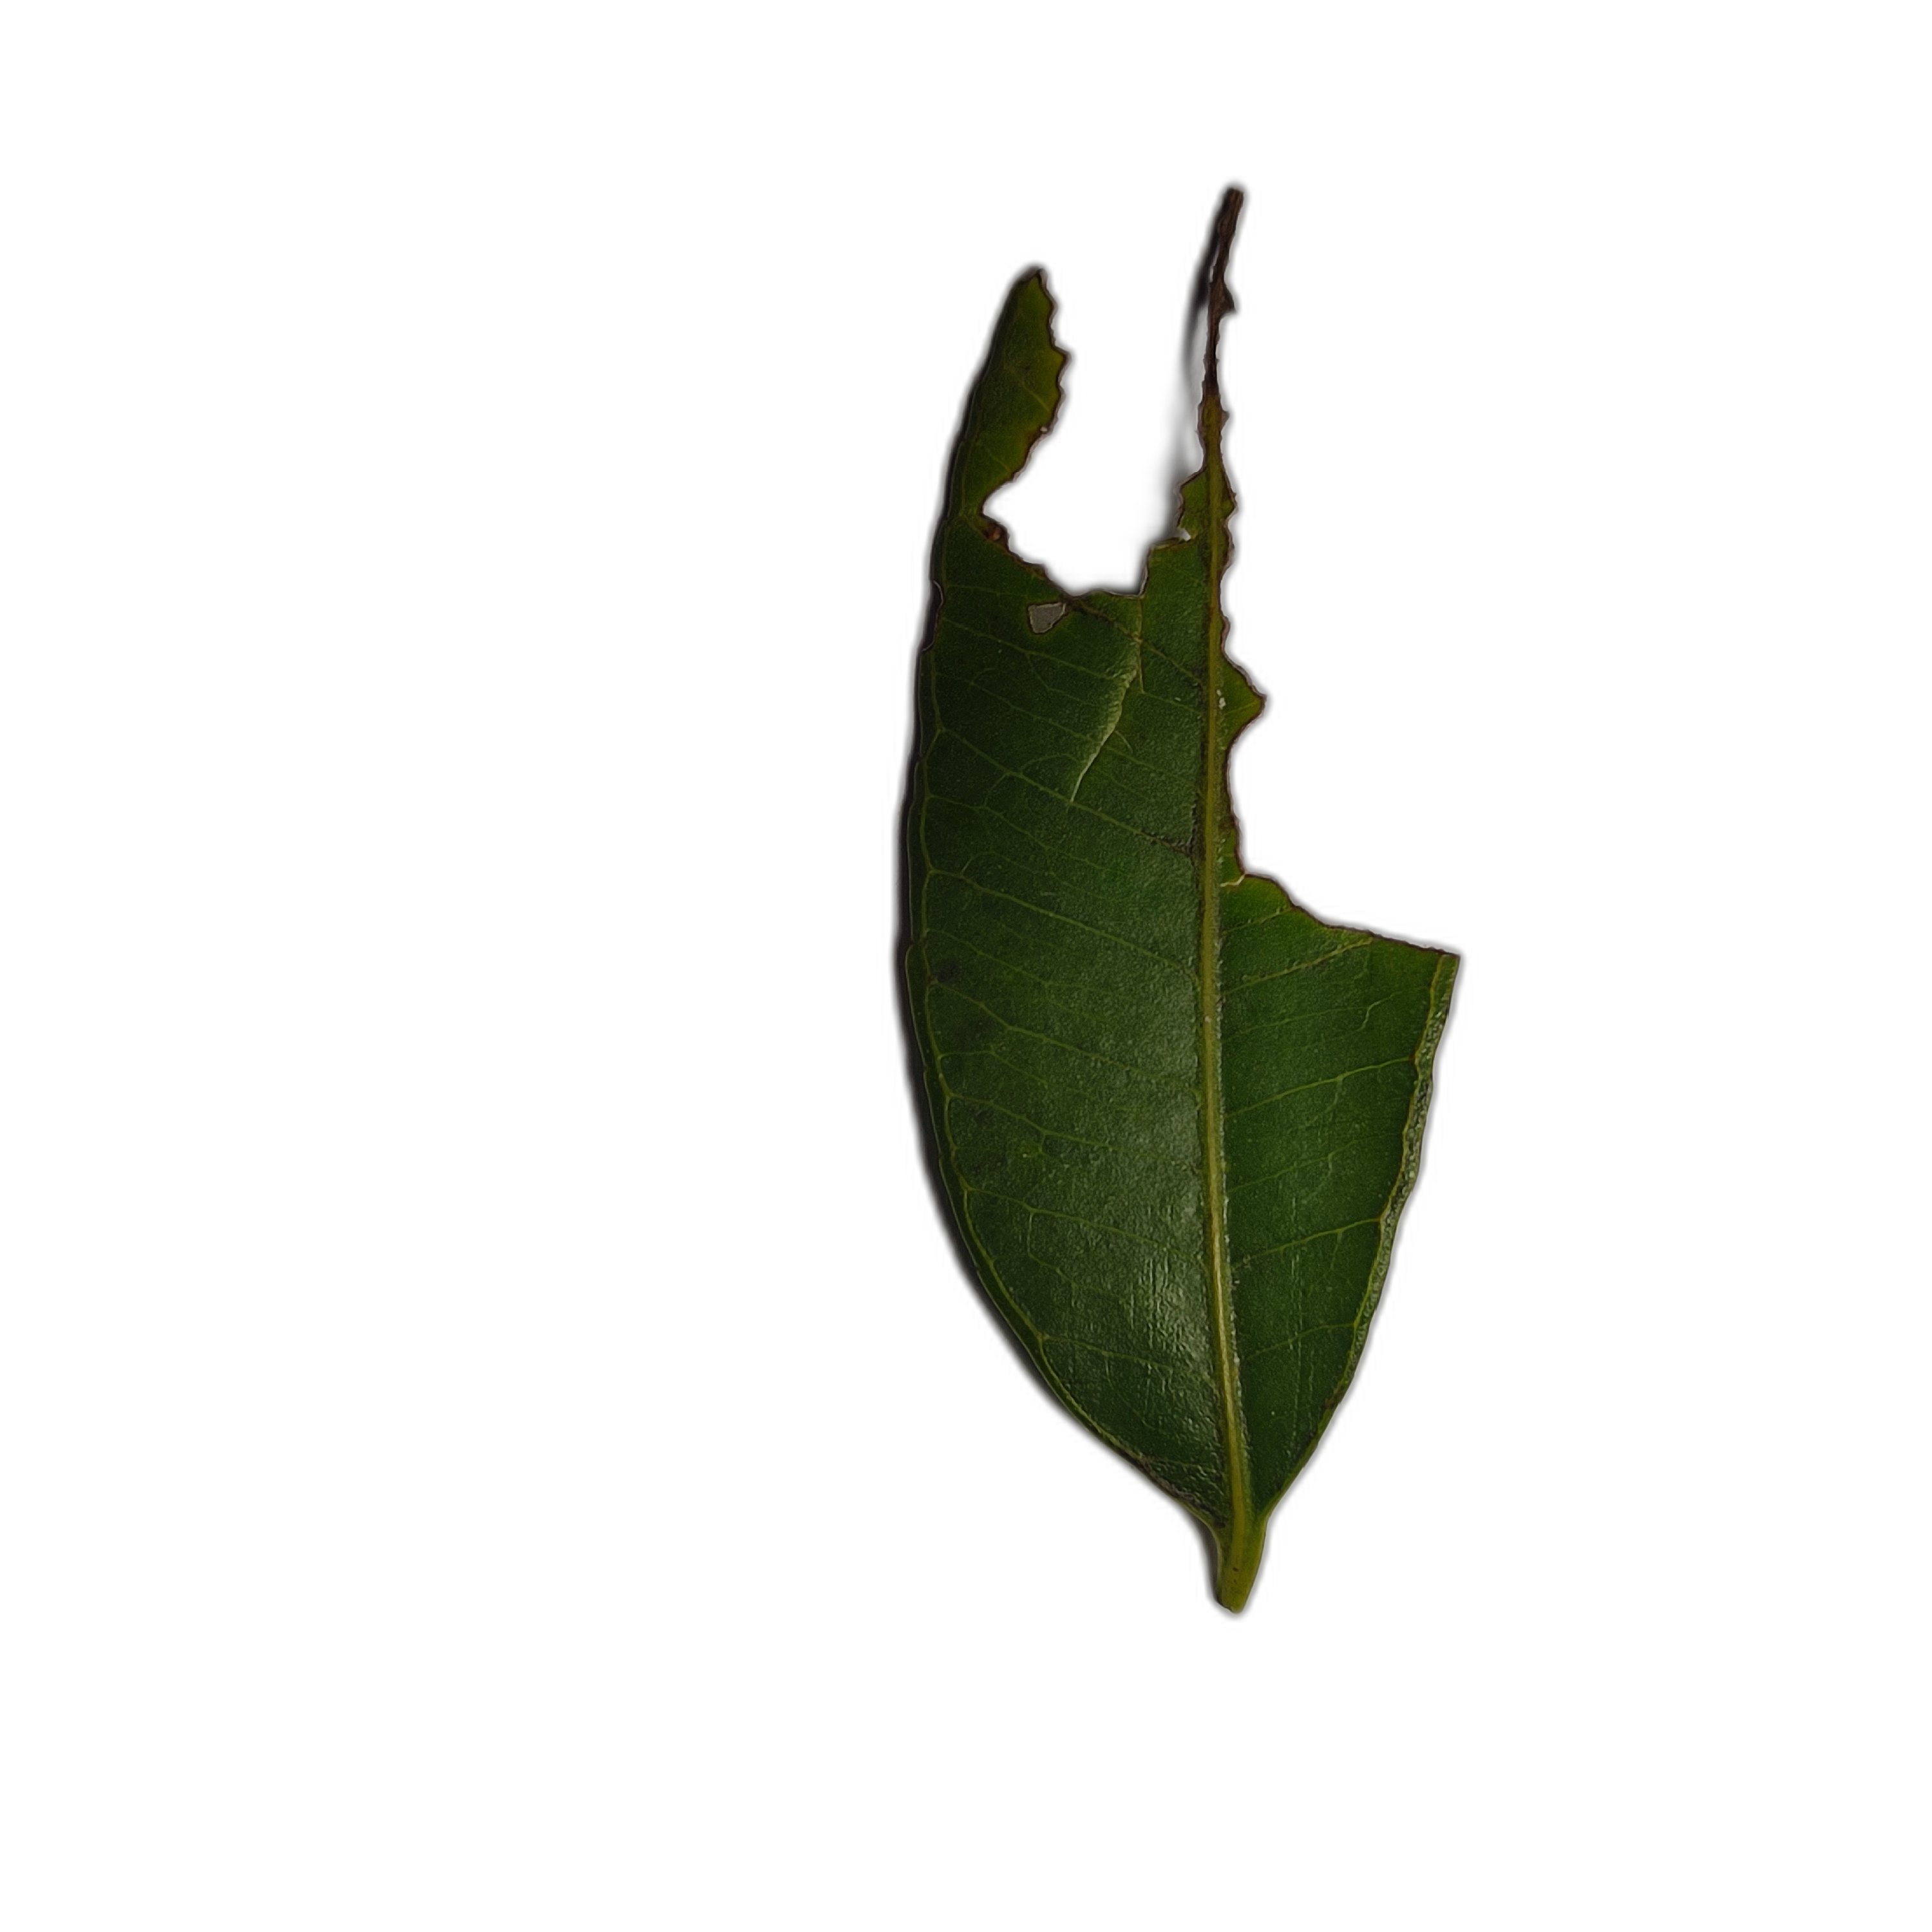
Label: not_healthy